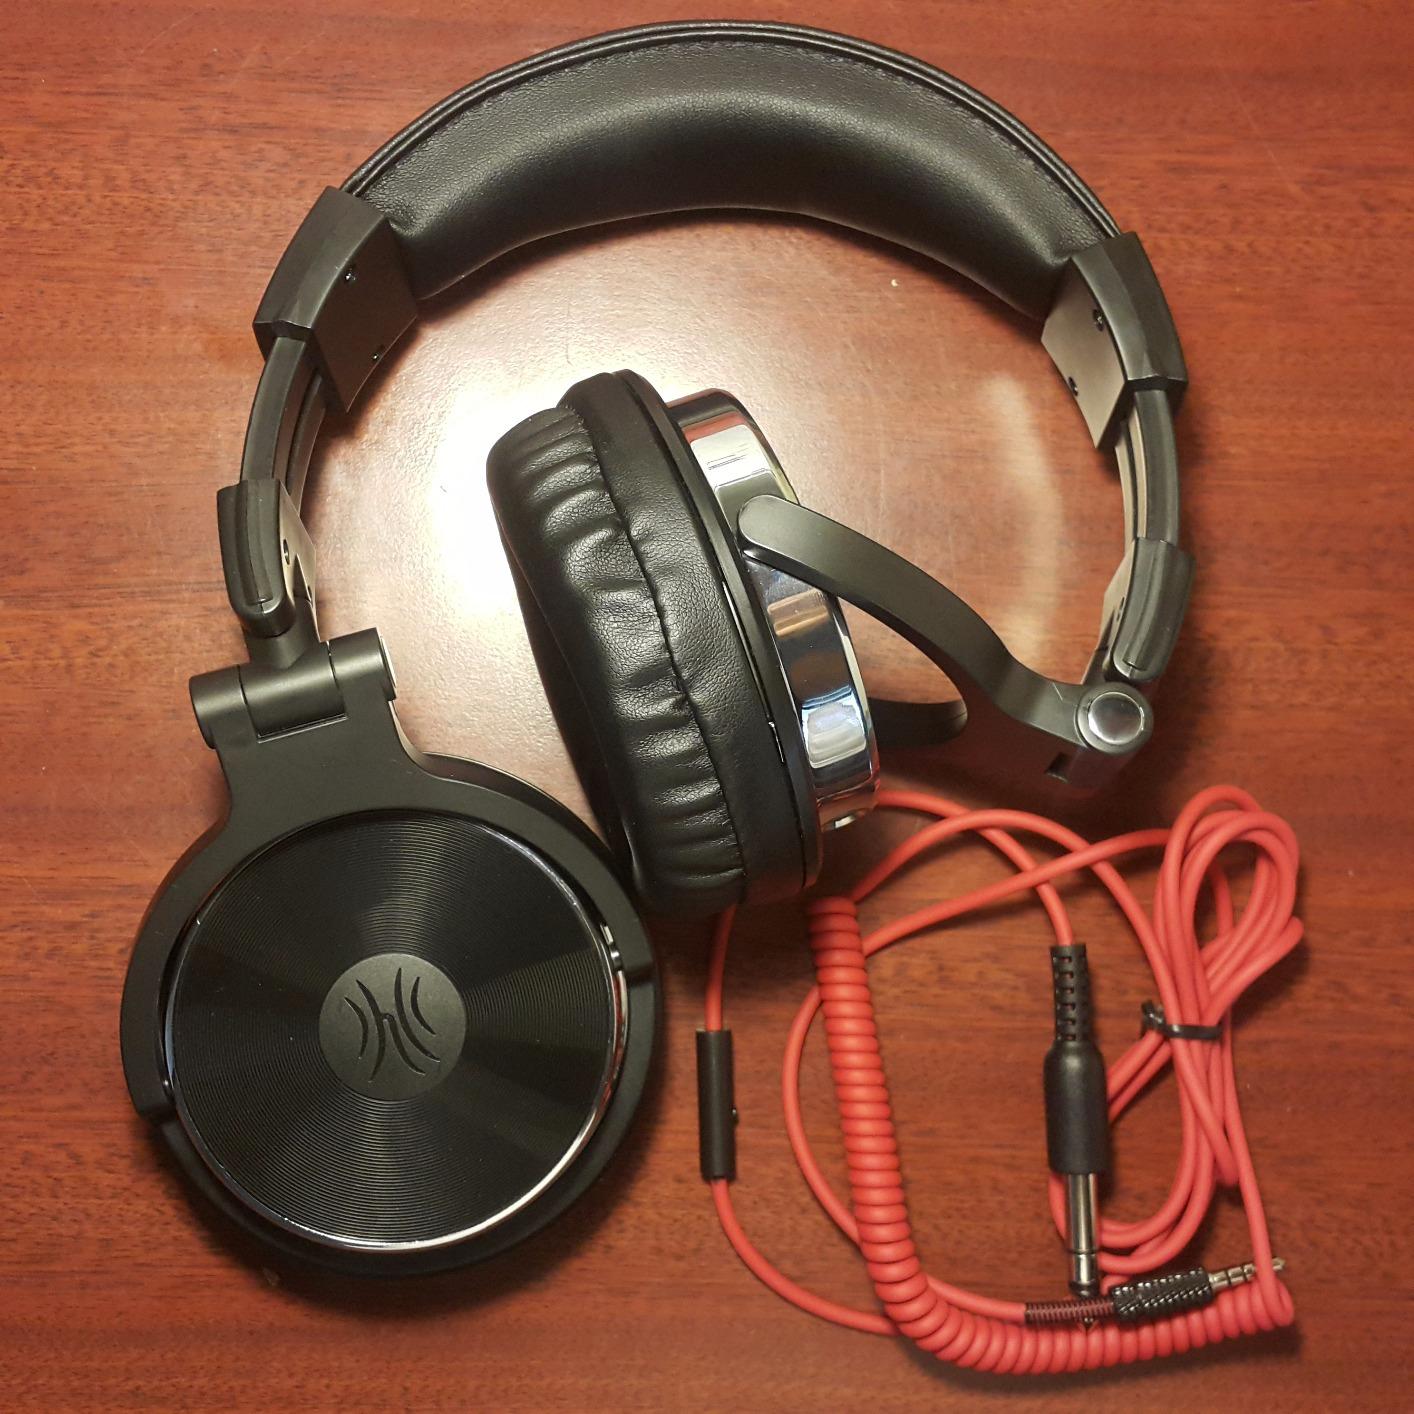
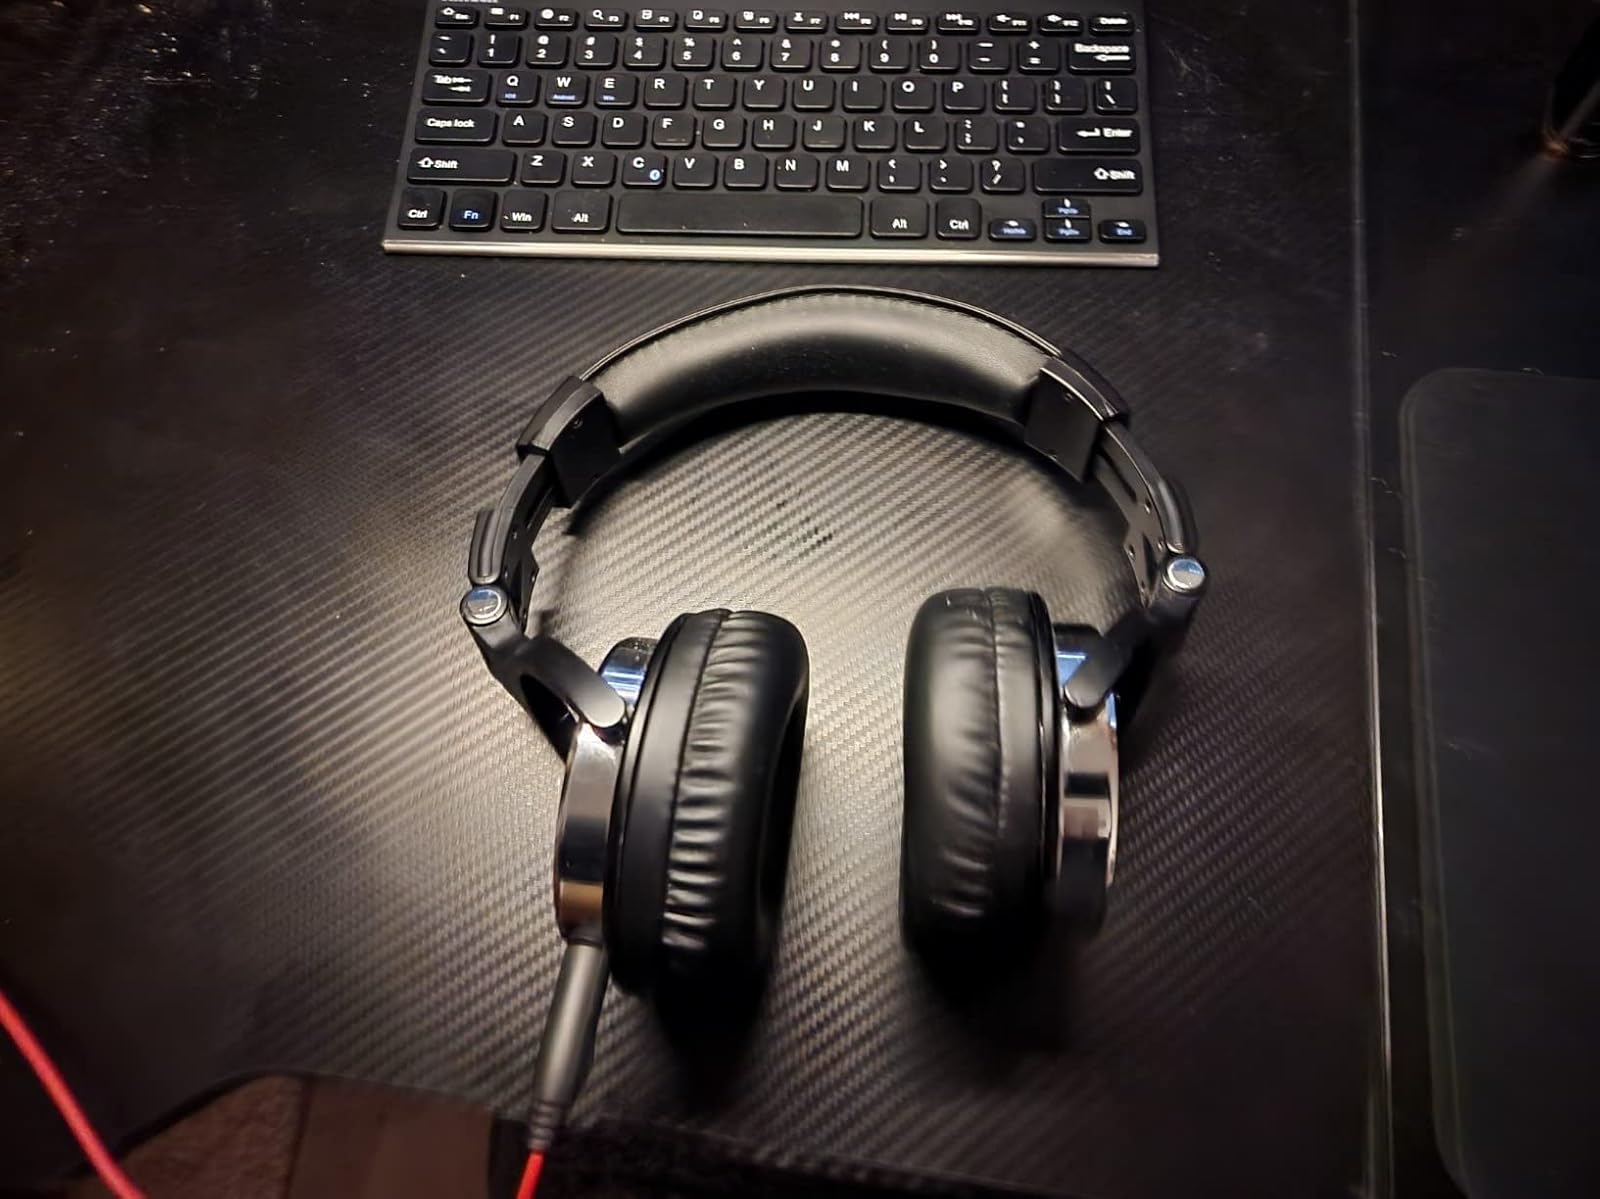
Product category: headphones
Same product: yes